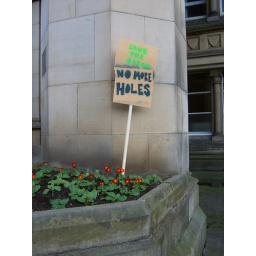
A sign protesting Bradford Council, left in a Town Hall flower bed.